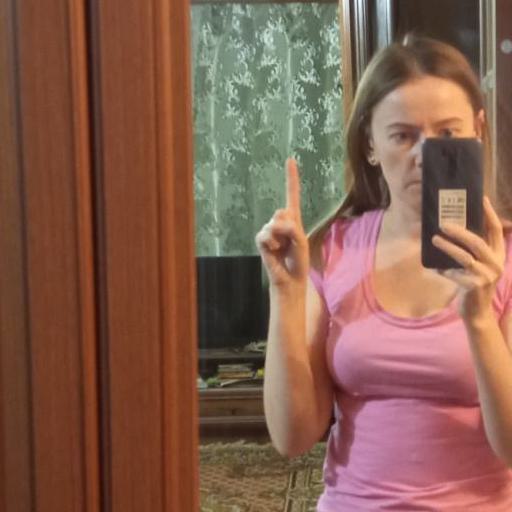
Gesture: one